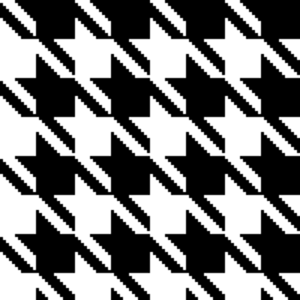
Houndstooth
Houndstooth.
Houndstooth er et to-tonet tekstilmønster af brudte tern eller abstrakte fire-takkede figurer, oftest i sort og hvid. Klassisk houndstoothmønster er et eksempel tessellation.